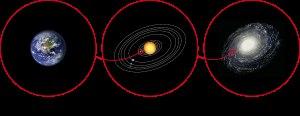
L’échelle de Kardachev, proposée en 1964 par l'astronome soviétique Nikolaï Kardachev, est une méthode théorique de classement des civilisations en fonction de leur niveau technologique et de leur consommation énergétique. Cette échelle a été largement adoptée par les chercheurs du projet SETI et les futurologues, bien que l'existence de civilisations extraterrestres reste encore hypothétique.
Le grand filtre a été défini en 1998 par Robin Hanson comme une suite de barrières qui nuit à l'émergence d'une civilisation extraterrestre durable dans le temps. Cet obstacle à surmonter pour toute civilisation peut être situé dans le passé ou bien dans le futur.